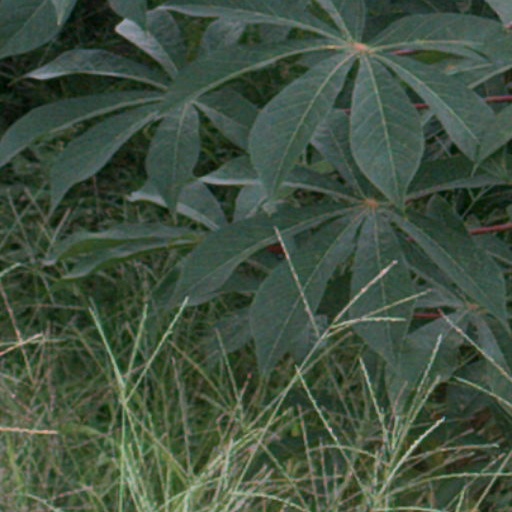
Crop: cassava